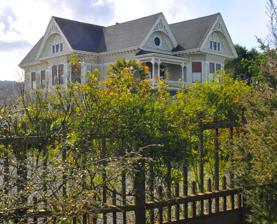
Building: F. W. Andreasen–John Rossen House
Country: United States of America
Year built: 1901
Historic house near Ferndale, California, United States The Andreasen–Rossen House includes a two hundred acre historic district located near Ferndale, California. United States historic place F. W. Andreasen–John Rossen House U.S. National Register of Historic Places The historic home is protected from Pacific storms by a dense windbreak. Show map of California Show map of the United States Location Port Kenyon Road and Bush Street, Ferndale, California Coordinates 40°35′38″N 124°16′21″W / 40.59389°N 124.27250°W / 40.59389; -124.27250 Built 1901 Built by William S. Fitzell Architect William S. Fitzell Architectural style Queen Anne NRHP reference No. 89000855 Added to NRHP 25 September 1989 History Designed by architect builder William S. Fitzell, the Andreasen–Rossen House was completed for Frands Wilhelm Andreasen in 1901. While called his "Skim Milk House" for Andreasen's thrifty habit of getting skim milk from other dairies to feed to his hogs, he also ran a creamery and dairy of his own. In 1901, he and his family moved to Berkeley, California after he was appointed to the California State Dairy Bureau. In 1901, Andreasen sold the house to the Rossen family who lived there until 1988. New owners repaired and refinished original woodwork and rewired all the original lighting fixtures; for a time opening it for tours to the public. The house was added to the National Register of Historic Places on 25 September 1989. Since 1991, it has been a private residence. References